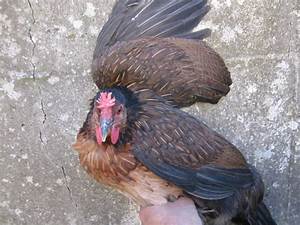
Label: gallina